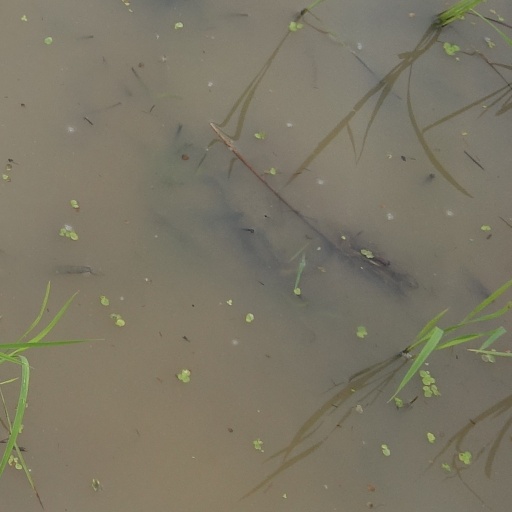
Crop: rice